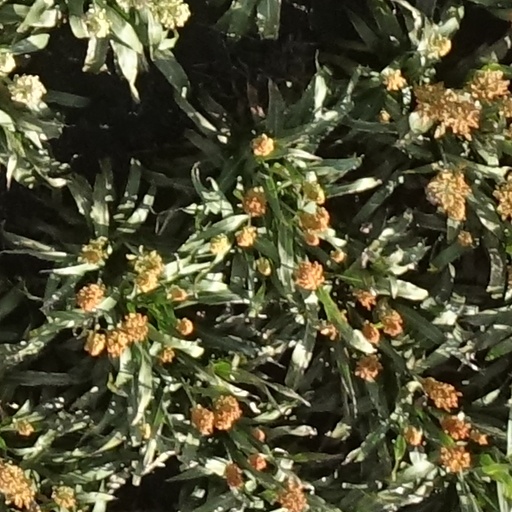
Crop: sorghum